Montréal Bistro

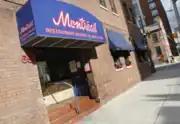
Montréal Bistro

The Montréal Bistro was a jazz club located at 65 Sherbourne Street in Toronto, Ontario. Operating between 1979 and 2006, it was one of Toronto's preeminent jazz clubs and featured many internationally renowned jazz musicians.